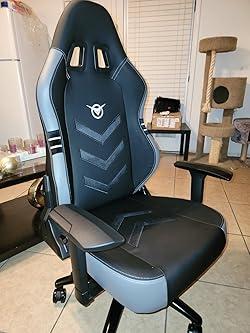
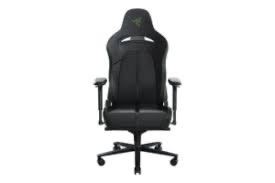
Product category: items_chair
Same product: no